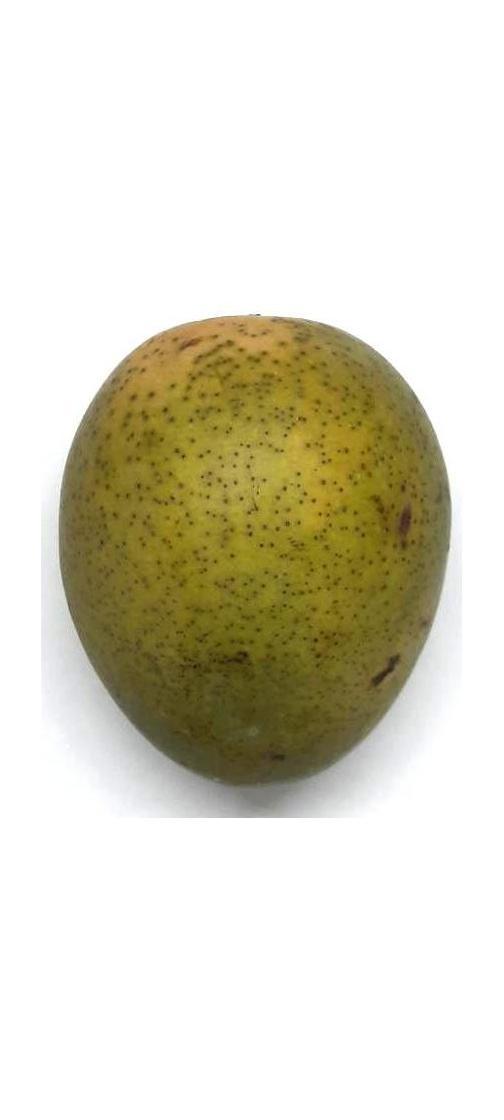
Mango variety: Himsagor